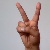
The image shows a hand gesture representing the letter 'V' in Indian Sign Language.